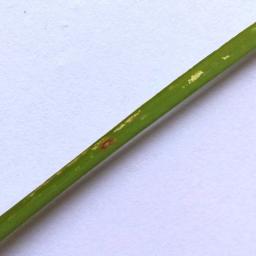
Label: Rice___Leaf_Blast